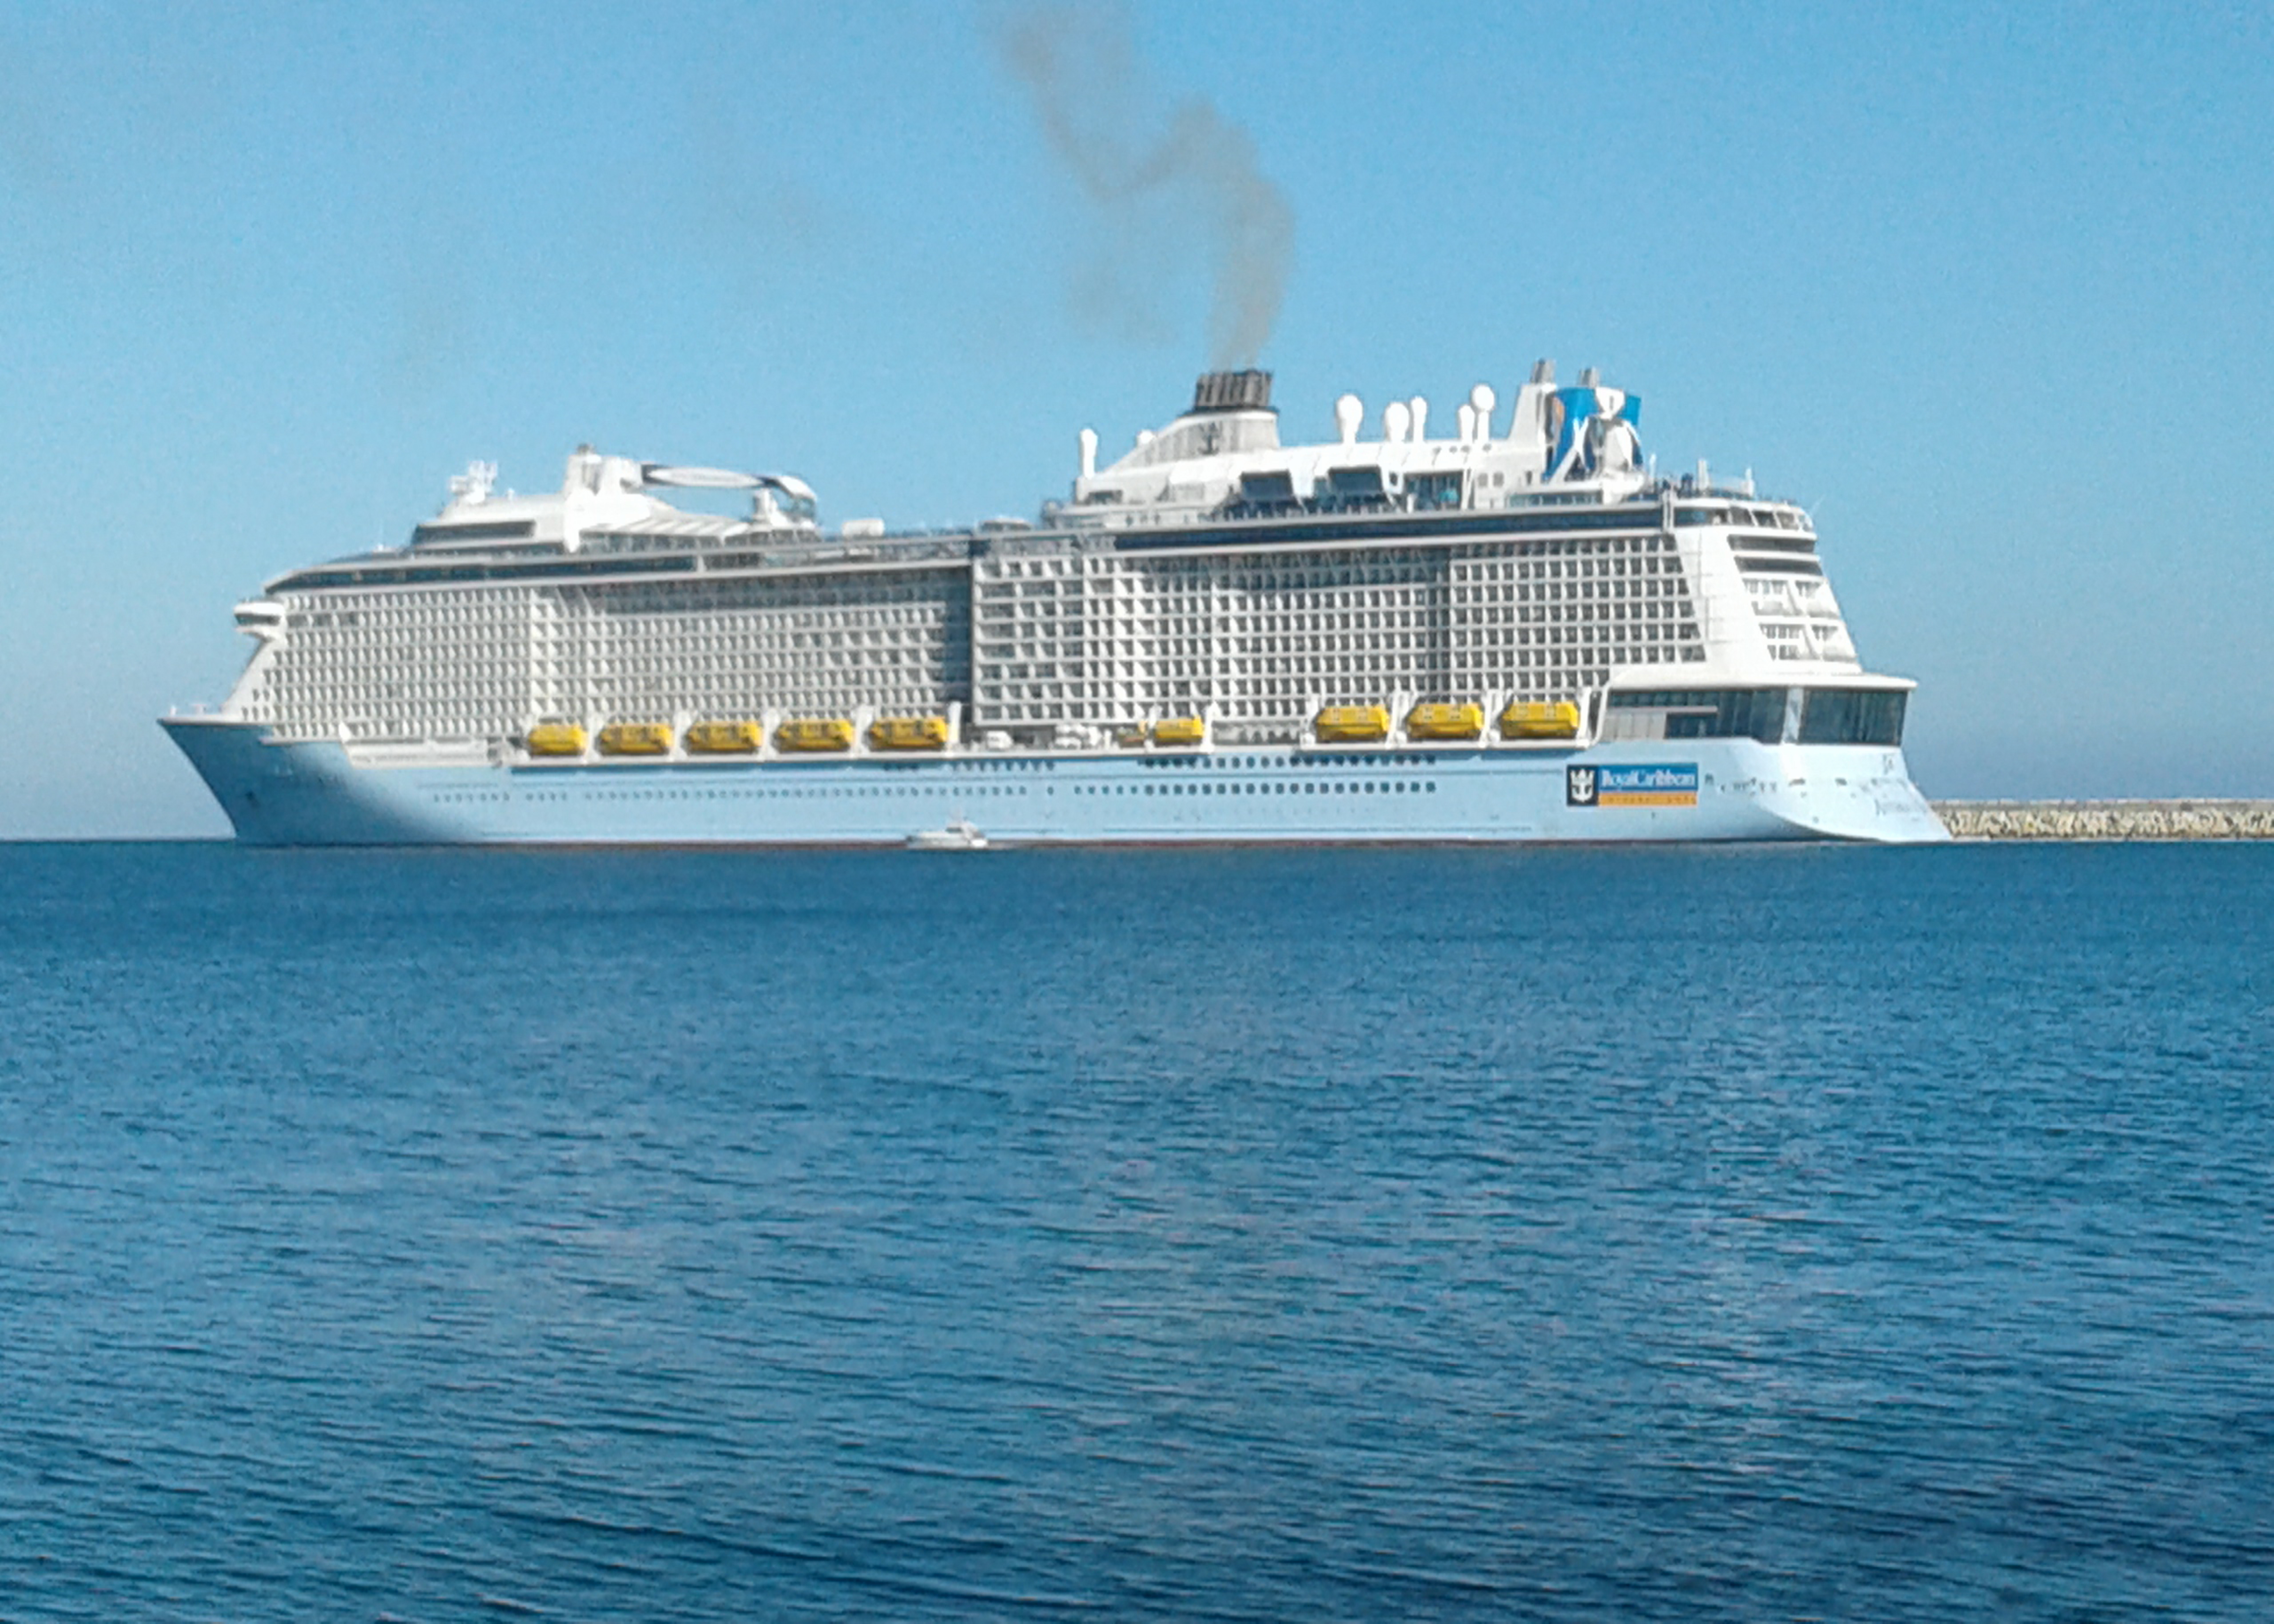
boat, ship, sea, sky, rocks, water, vehicle, watercraft, naval architecture, Cruiseferry, cruise ship, passenger ship, travel, horizon, water transportation, channel, ocean liner, caribbean, ocean, ms island escape, wind wave, sound